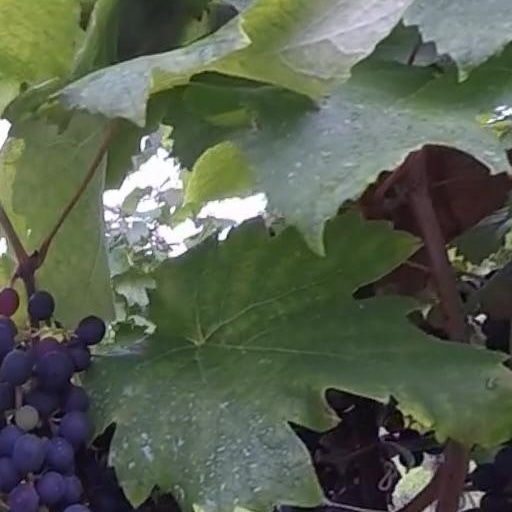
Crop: grape